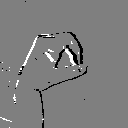
ASL letter: o